Arunachal Pradesh

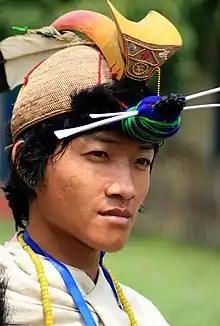
Nyishi man in traditional dress

Major rivers of Arunachal Pradesh include the Kameng, Subansiri, Siang (Brahmaputra), Dibang, Lohit and Noa Dihing rivers. Subsurface flows and summer snow melt contribute to the volume of water. Mountains until the Siang river are classified as the Eastern Himalayas. Those between the Siang and Noa Dihing are classified as the Mishmi Hills that may be part of the Hengduan Mountains. Mountains south of the Noa Dihing in Tirap and Longding districts are part of the Patkai Range.